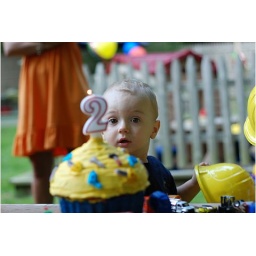
The woman in the orange dress had to ruin the shot ;)